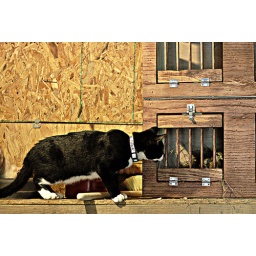
This kitten was so interested in the little chic in the box (the kitty's name is Viti)